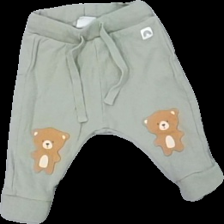
View: front
Type: Trousers
Category: Children
Brand: Lindex
Colors: Green, Brown, Beige
Material: 100% cott
Cut: Regular
Size: 56
Season: All
Price range: <50
Recommended usage: Reuse